Hana Mašková

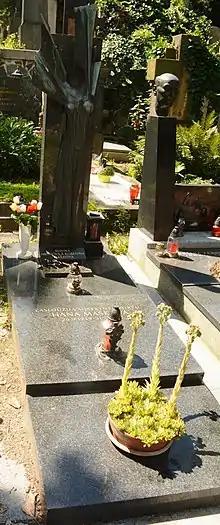
Tomb

On 31 March 1972, Mašková was killed in a car crash near the French town Vouvray. Her tomb is at the Vyšehrad cemetery in Prague, decorated by a winged female torso made by Jan Štursa.